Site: brandenburg
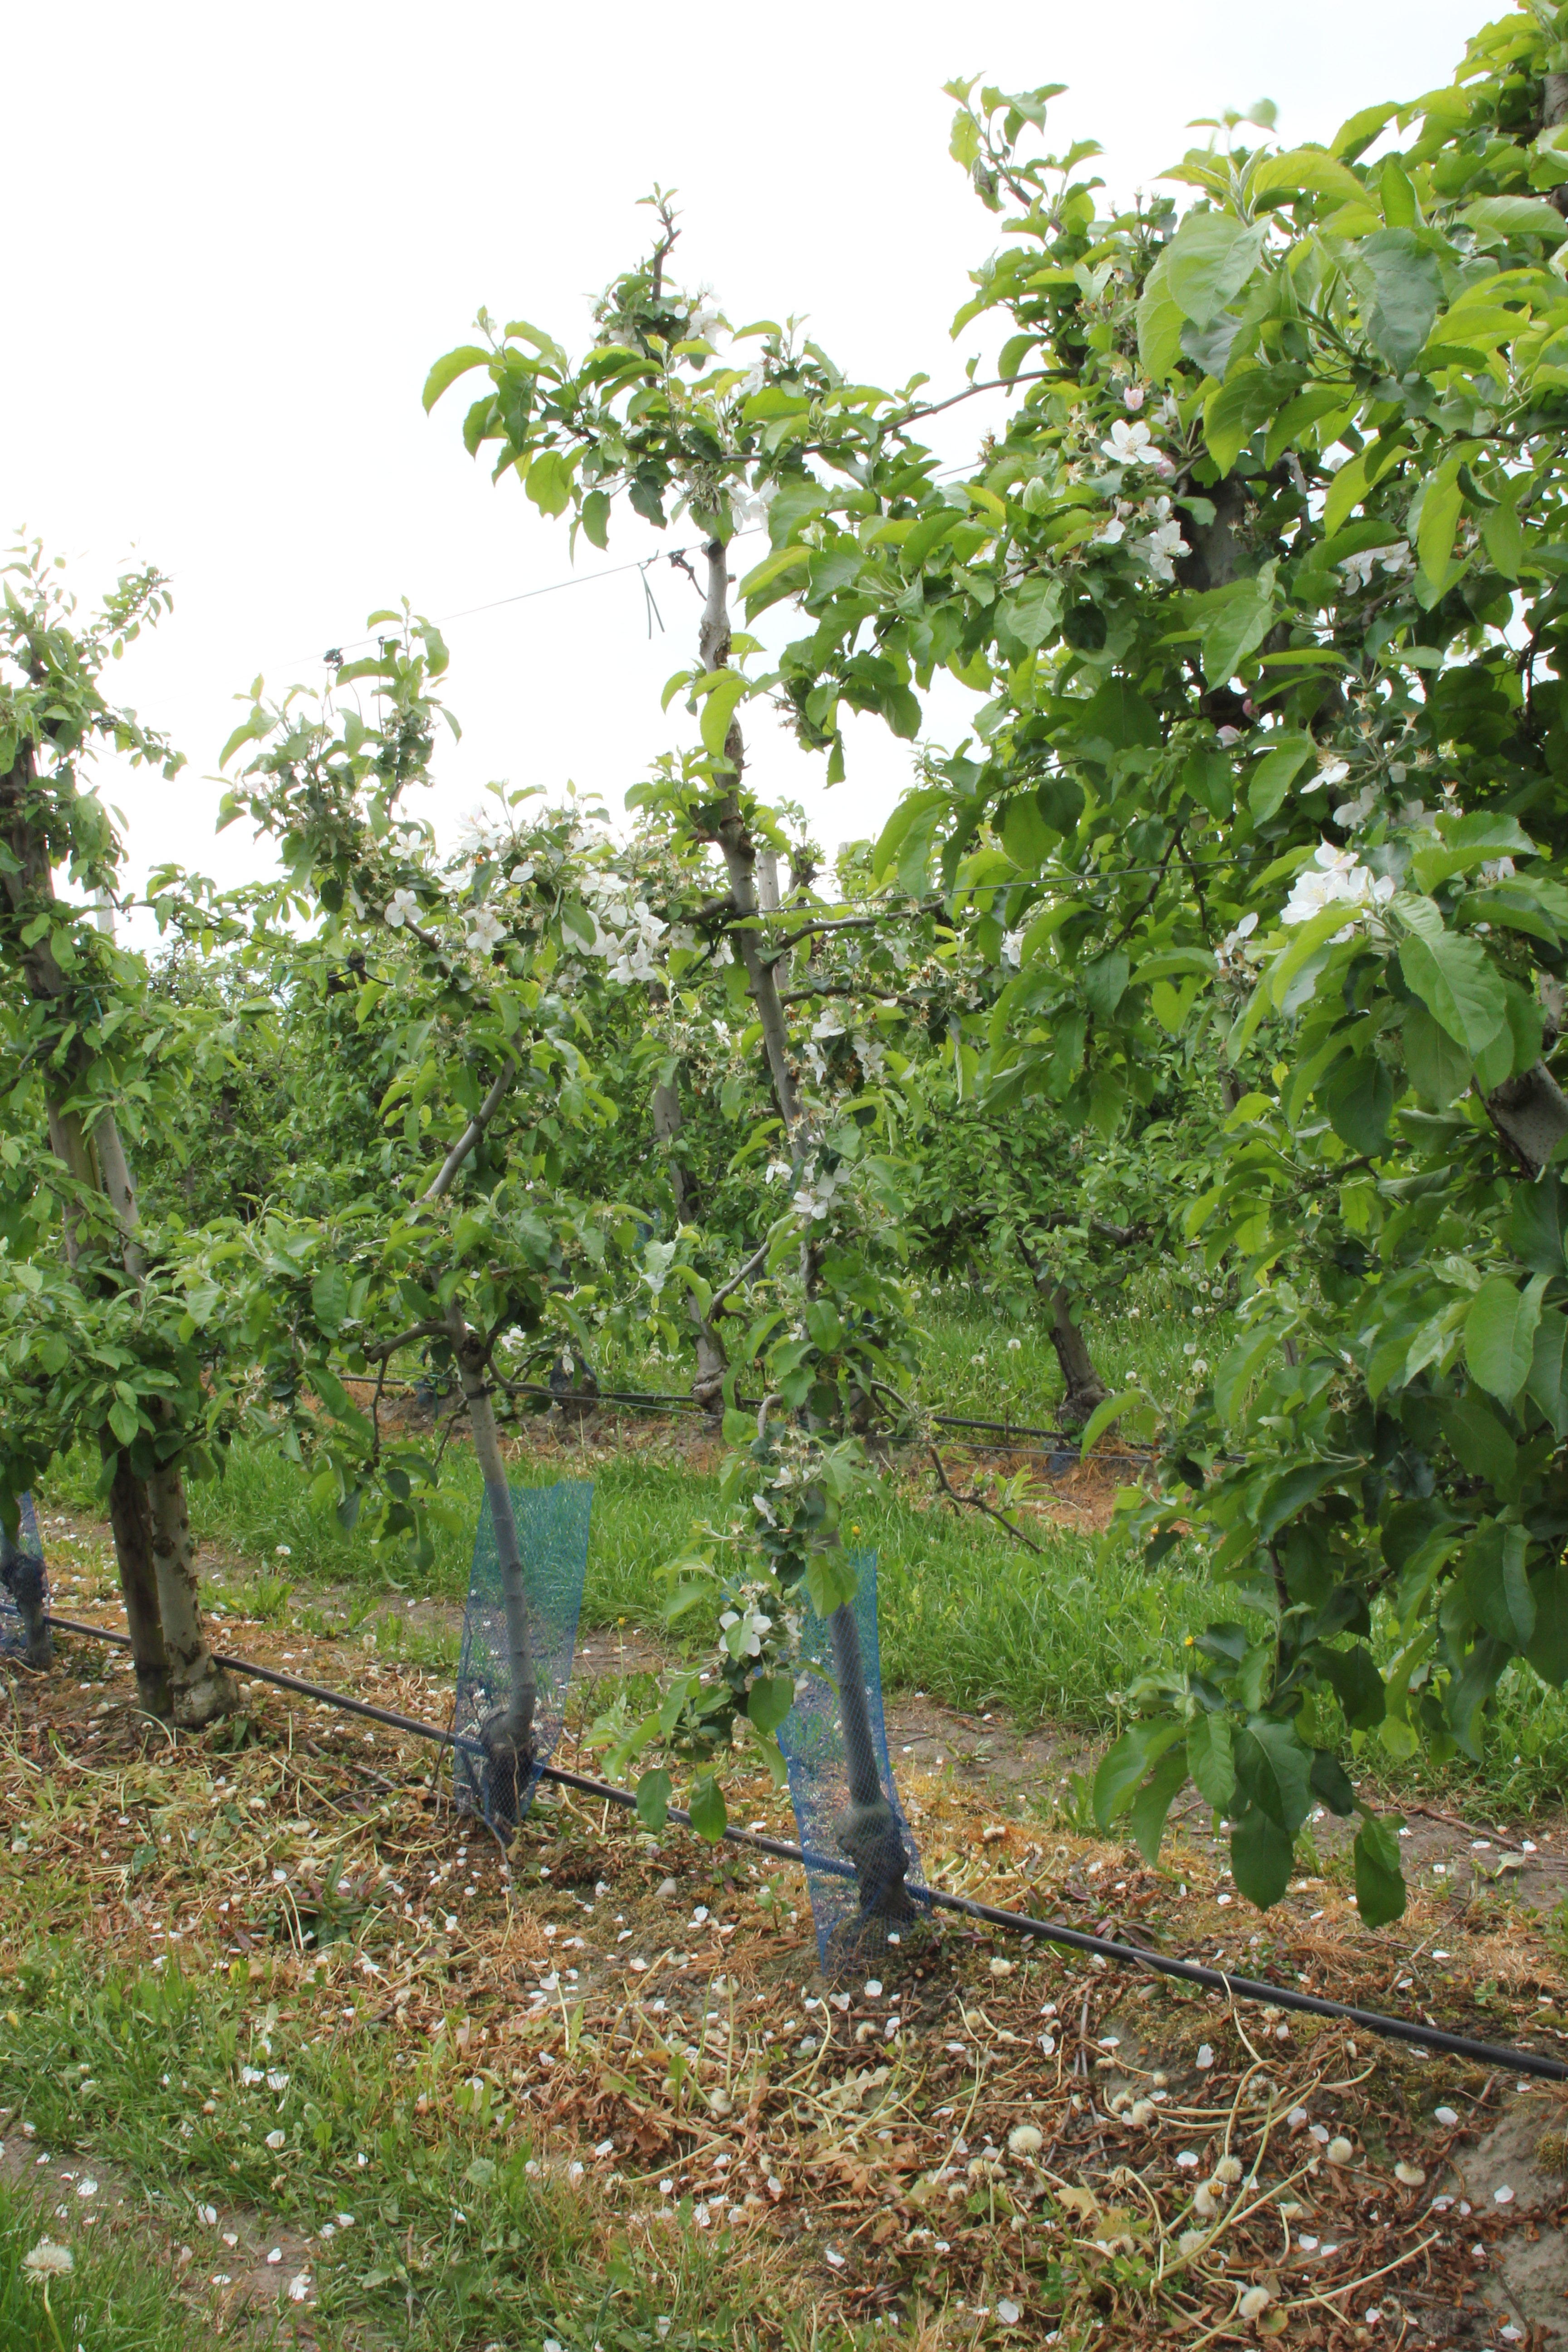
Growth stage (BBCH 67): Flowering